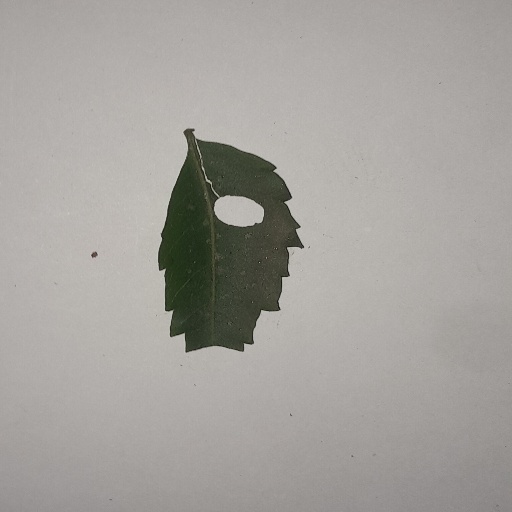
Species: Neem
Leaf condition: Shot Hole Leaf